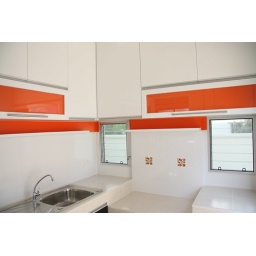
signature design by Anne Vongnimitra design : built-in cabinet, drawers. color : black, white and orange